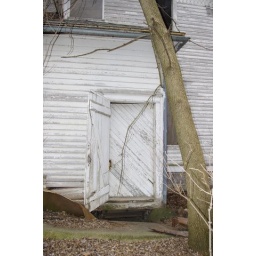
A door in side a door. The floor underneath has fallen in to the basement.